Nick Fury, Agent of S.H.I.E.L.D. (feature)

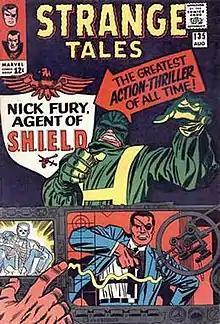
"Strange Tales" #135 (August 1965) Cover art by Jack Kirby and Frank Giacoia

"Nick Fury, Agent of S.H.I.E.L.D." is a feature that was in the comics anthology "Strange Tales" which began in 1965 and lasted until 1968. It introduced the fictional spy agency S.H.I.E.L.D. into the Marvel Comics world and reintroduced the character of Nick Fury as an older character from his concurrently-running series "Sgt. Fury and his Howling Commandos", which was a series set during World War II. The feature replaced the previously running Human Torch feature in the book and ran alongside the Doctor Strange feature. After the feature ended, a comic book series was published which has had several volumes as well as a comic strip. The feature was originally created by the duo of Stan Lee and Jack Kirby who also created the original "Sgt. Fury" series but it was later taken over by artist and writer Jim Steranko. The feature was often censored by the Comics Code Authority due to Jim Steranko's provocative art; this art helped change the landscape of comics which Steranko continued with in the 1968 ongoing series. Much of Nick Fury's supporting cast originated in the feature and many of the devices used by these characters were often used in other comics published by Marvel.